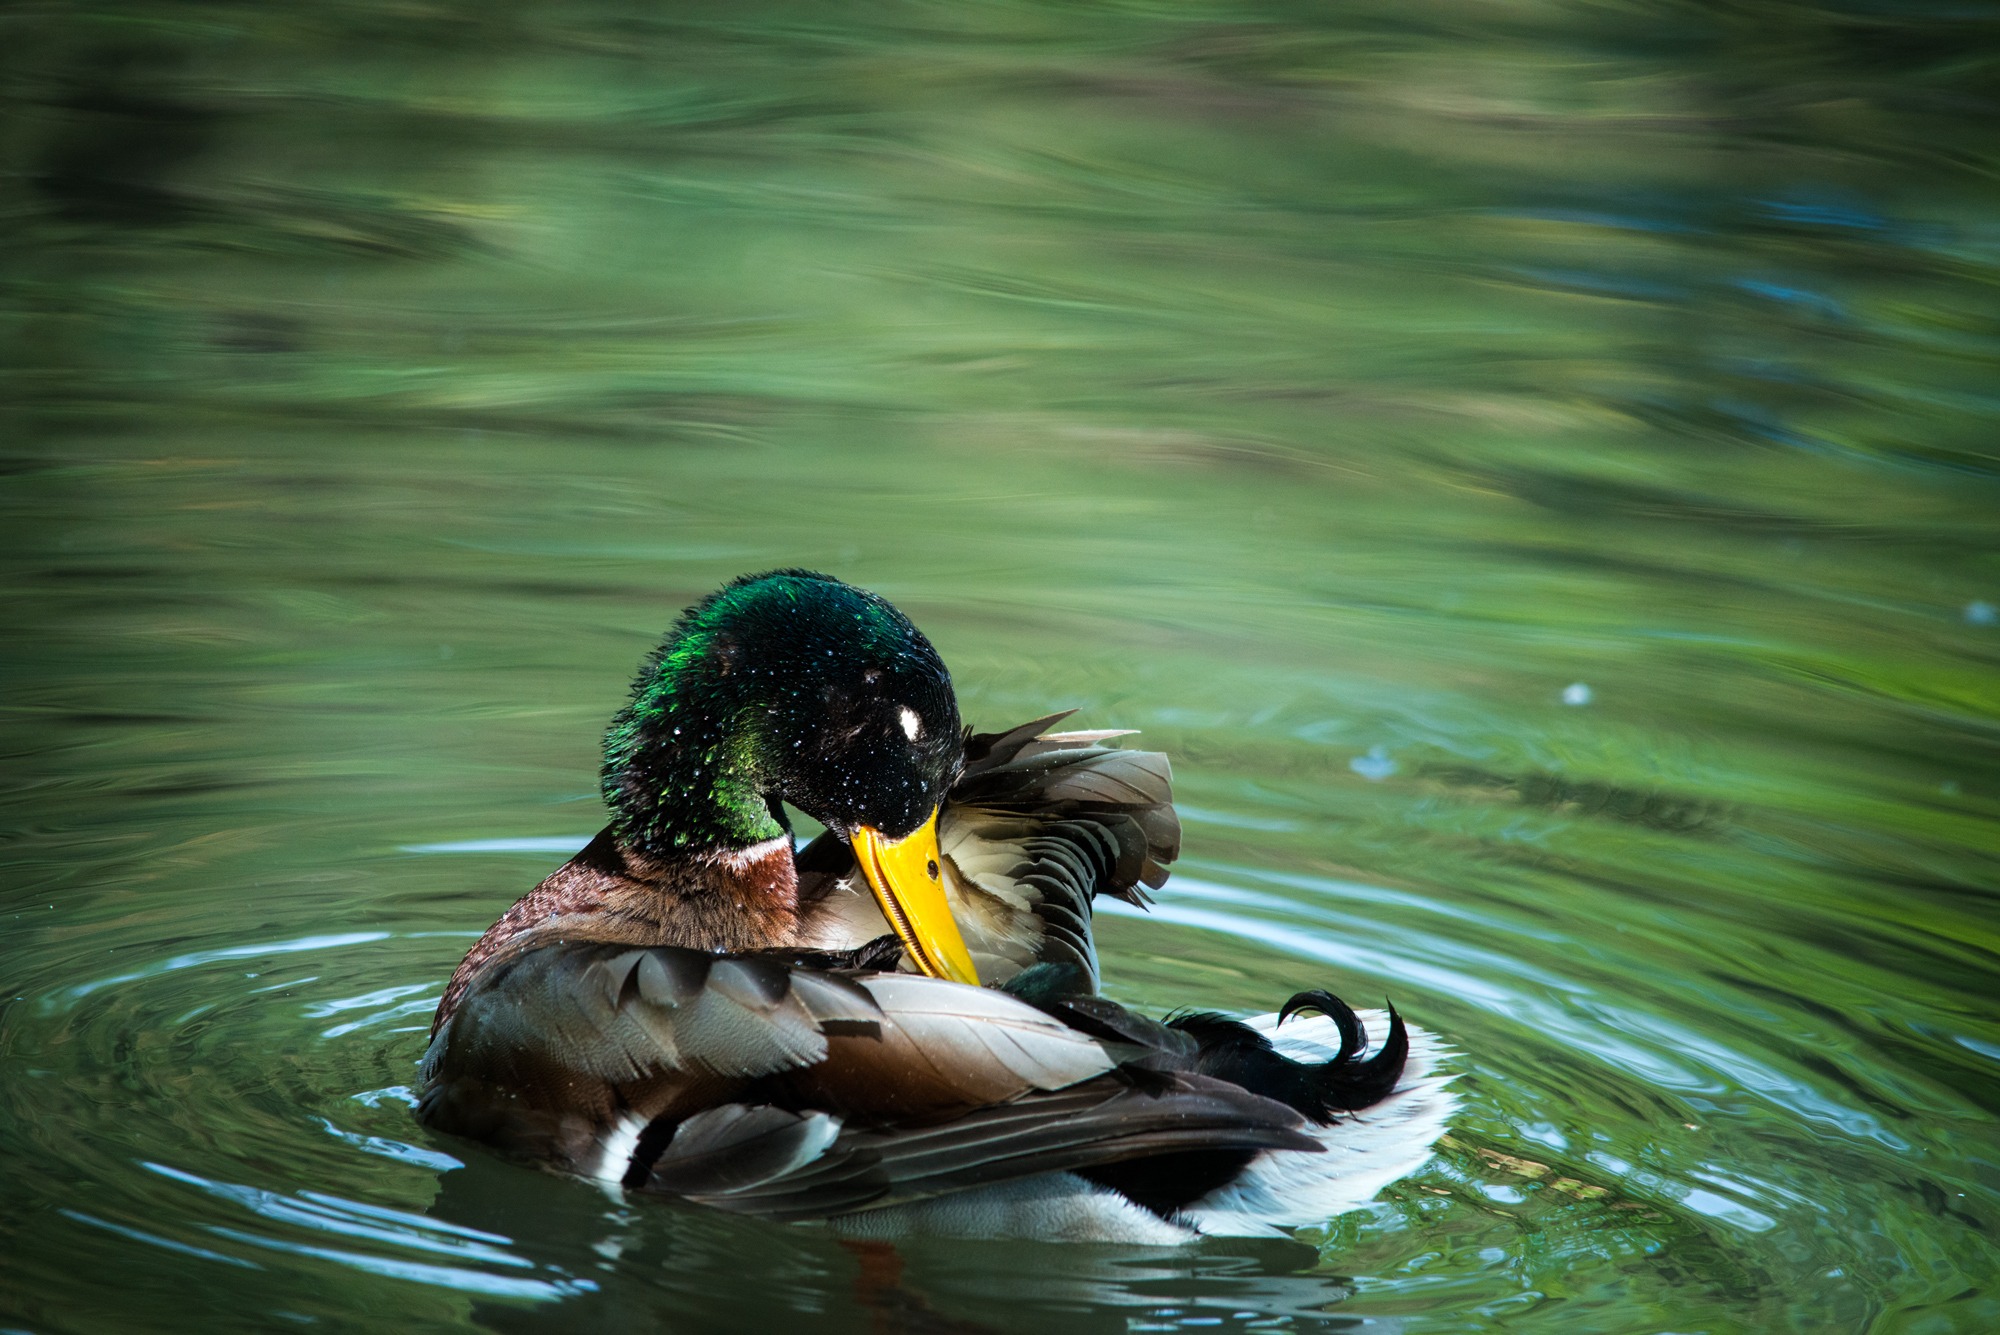
water, nature, bird, pond, wildlife, green, reflection, beak, clean, fauna, plumage, drake, duck, vertebrate, waterfowl, water bird, animal world, mallard, ducks geese and swans